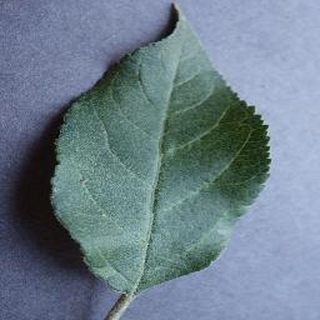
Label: healthy_apple